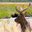
Label: deer